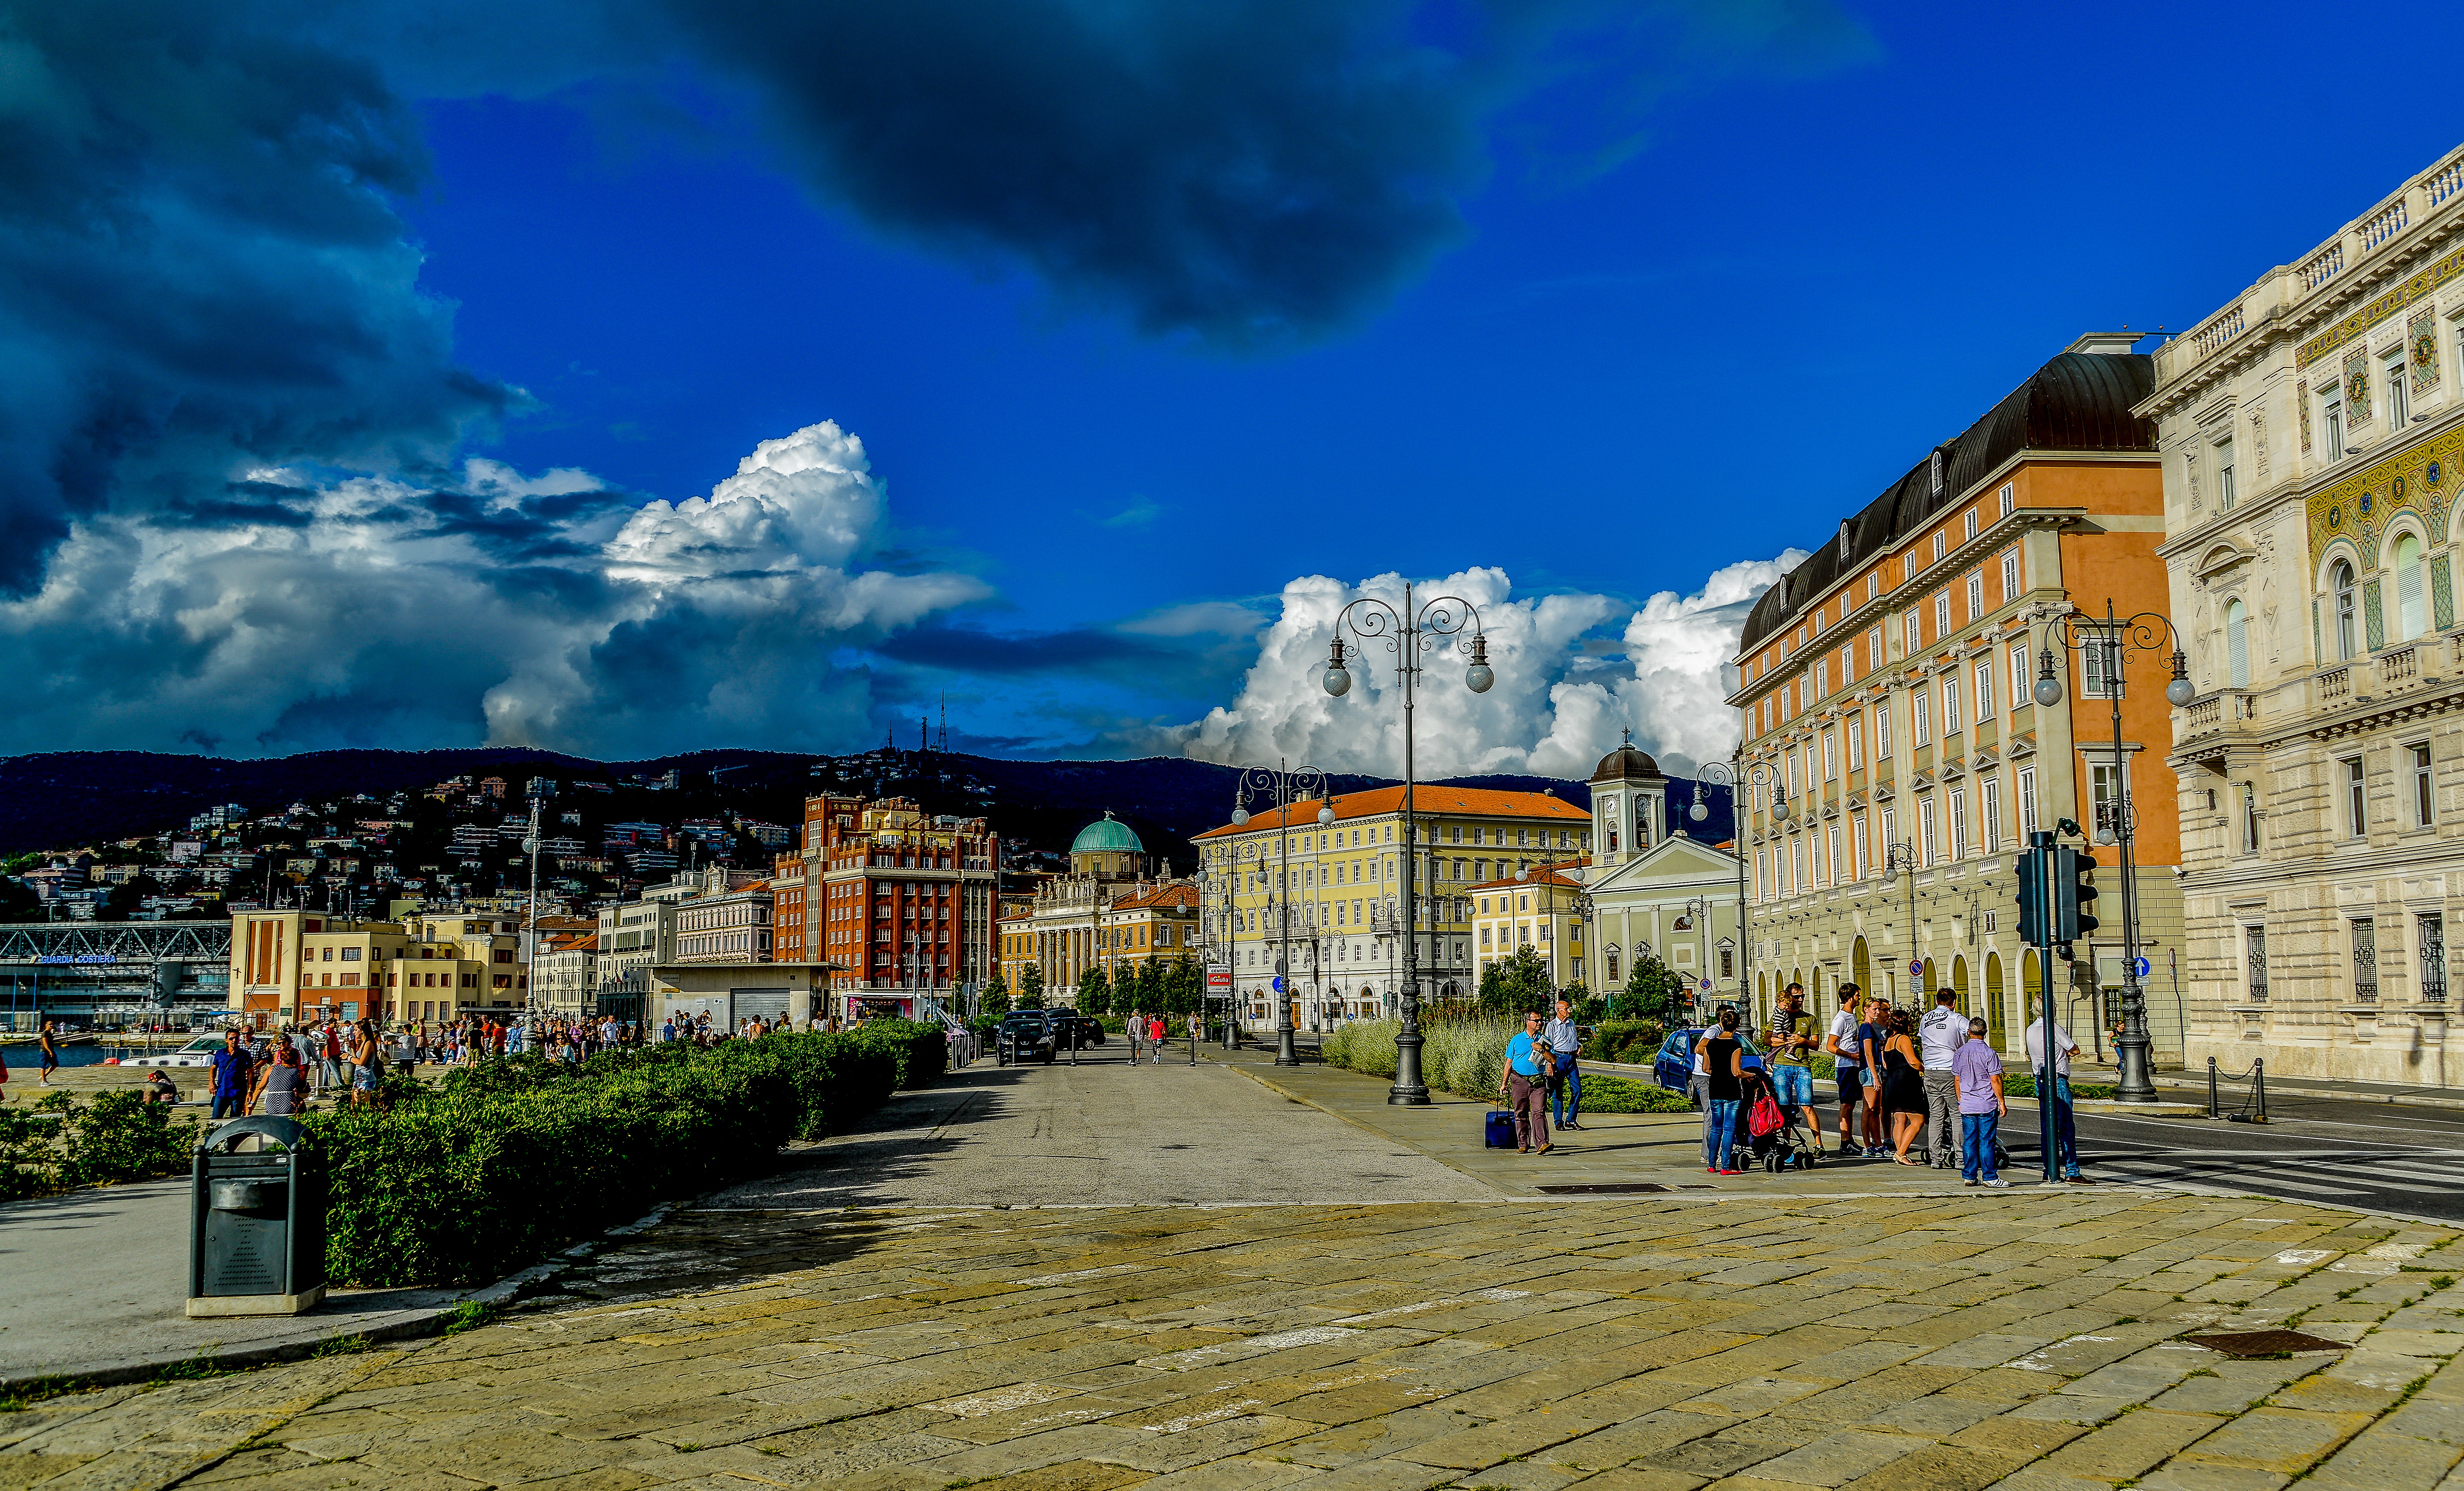
landscape, town, city, cityscape, walk, landmark, italy, marina, tourism, clouds, trieste, neighbourhood, palaces, urban area, residential area, human settlement